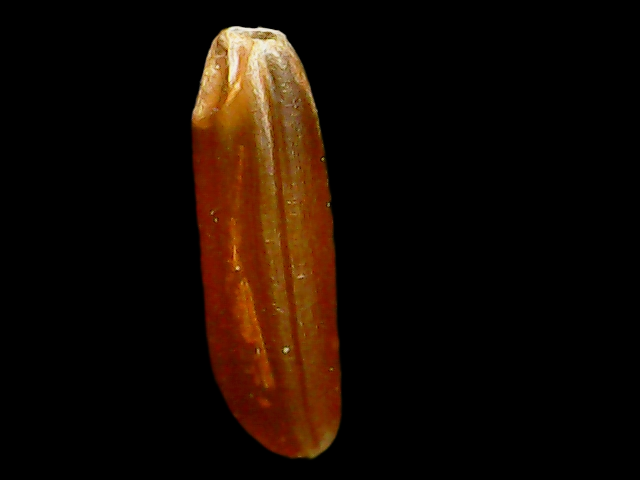
Rice variety: Binadhan20